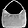
Label: Bag